Jean Molinet

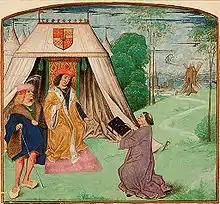
Jean Molinet presents his book to Philip of Cleves

Jean Molinet (1435 – 23 August 1507) was a French poet, chronicler, and composer. He is best remembered for his prose translation of "Roman de la rose".